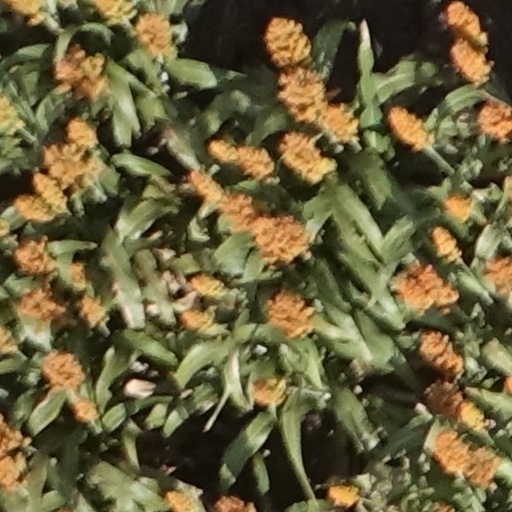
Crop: sorghum